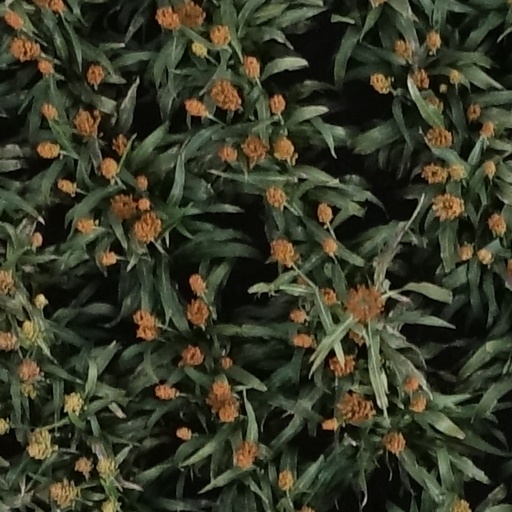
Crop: sorghum